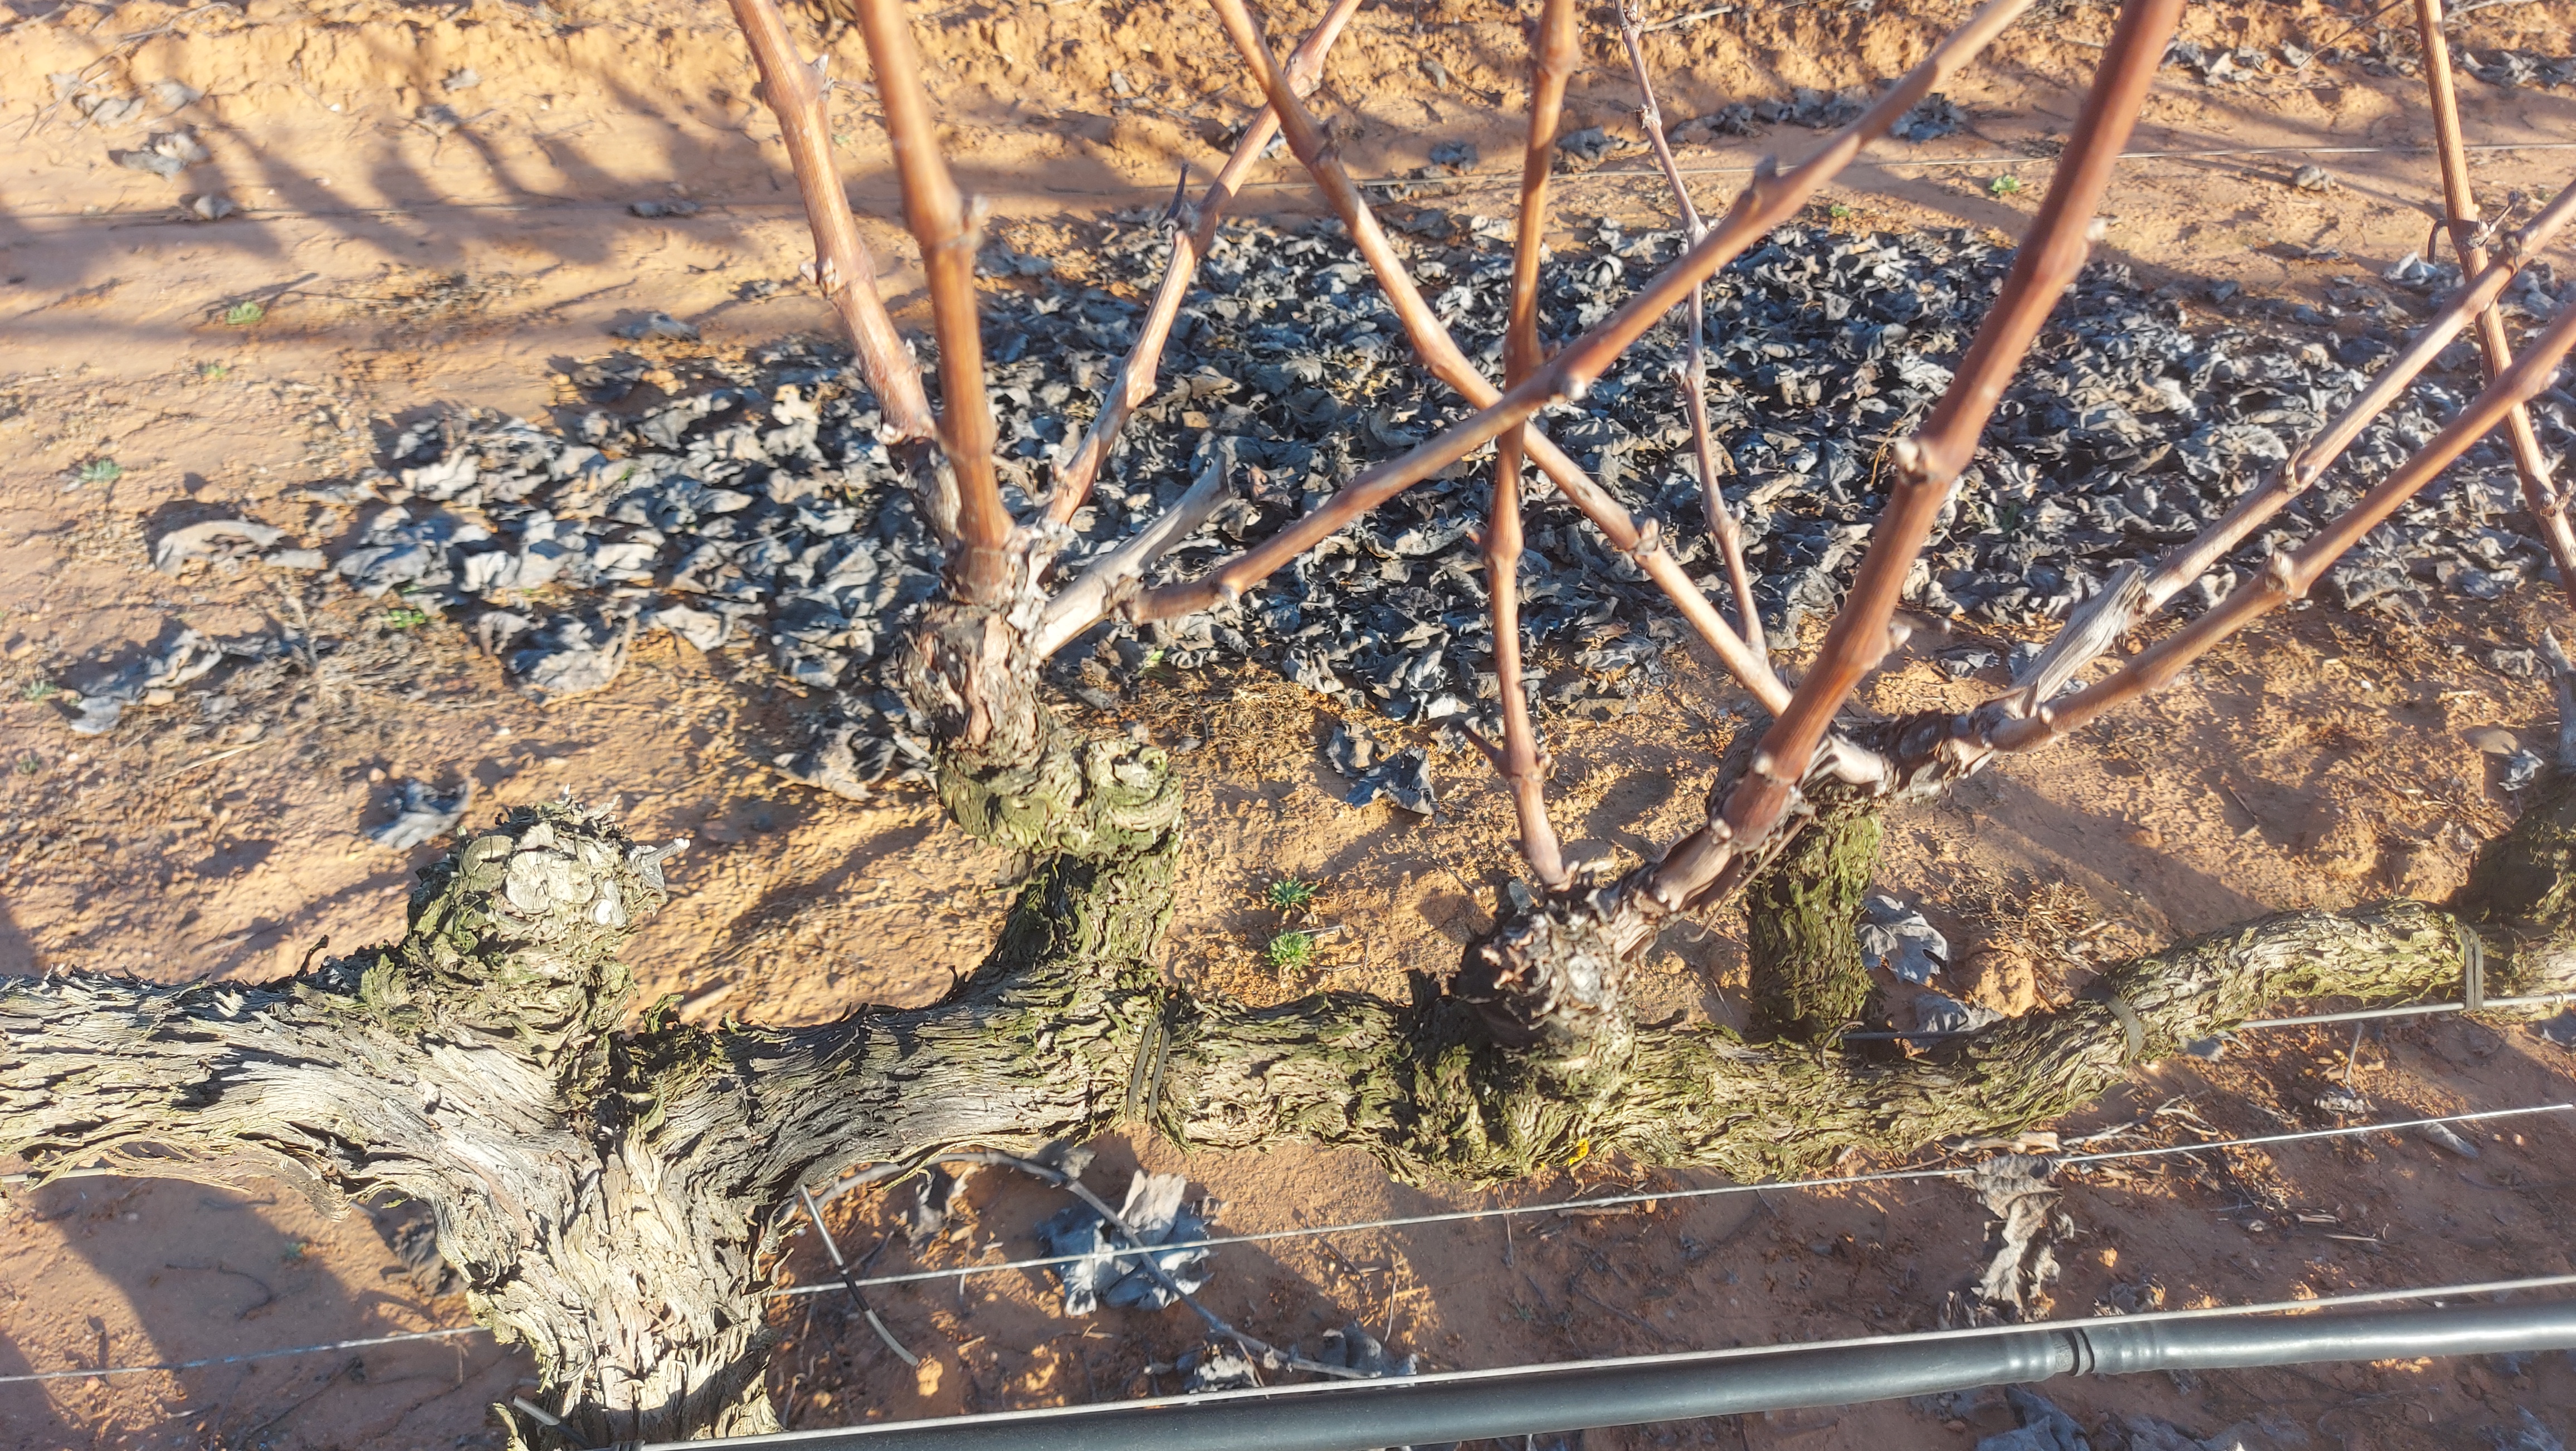
Unpruned shoots: 9
Pruned shoots: 0
Trunks: 1